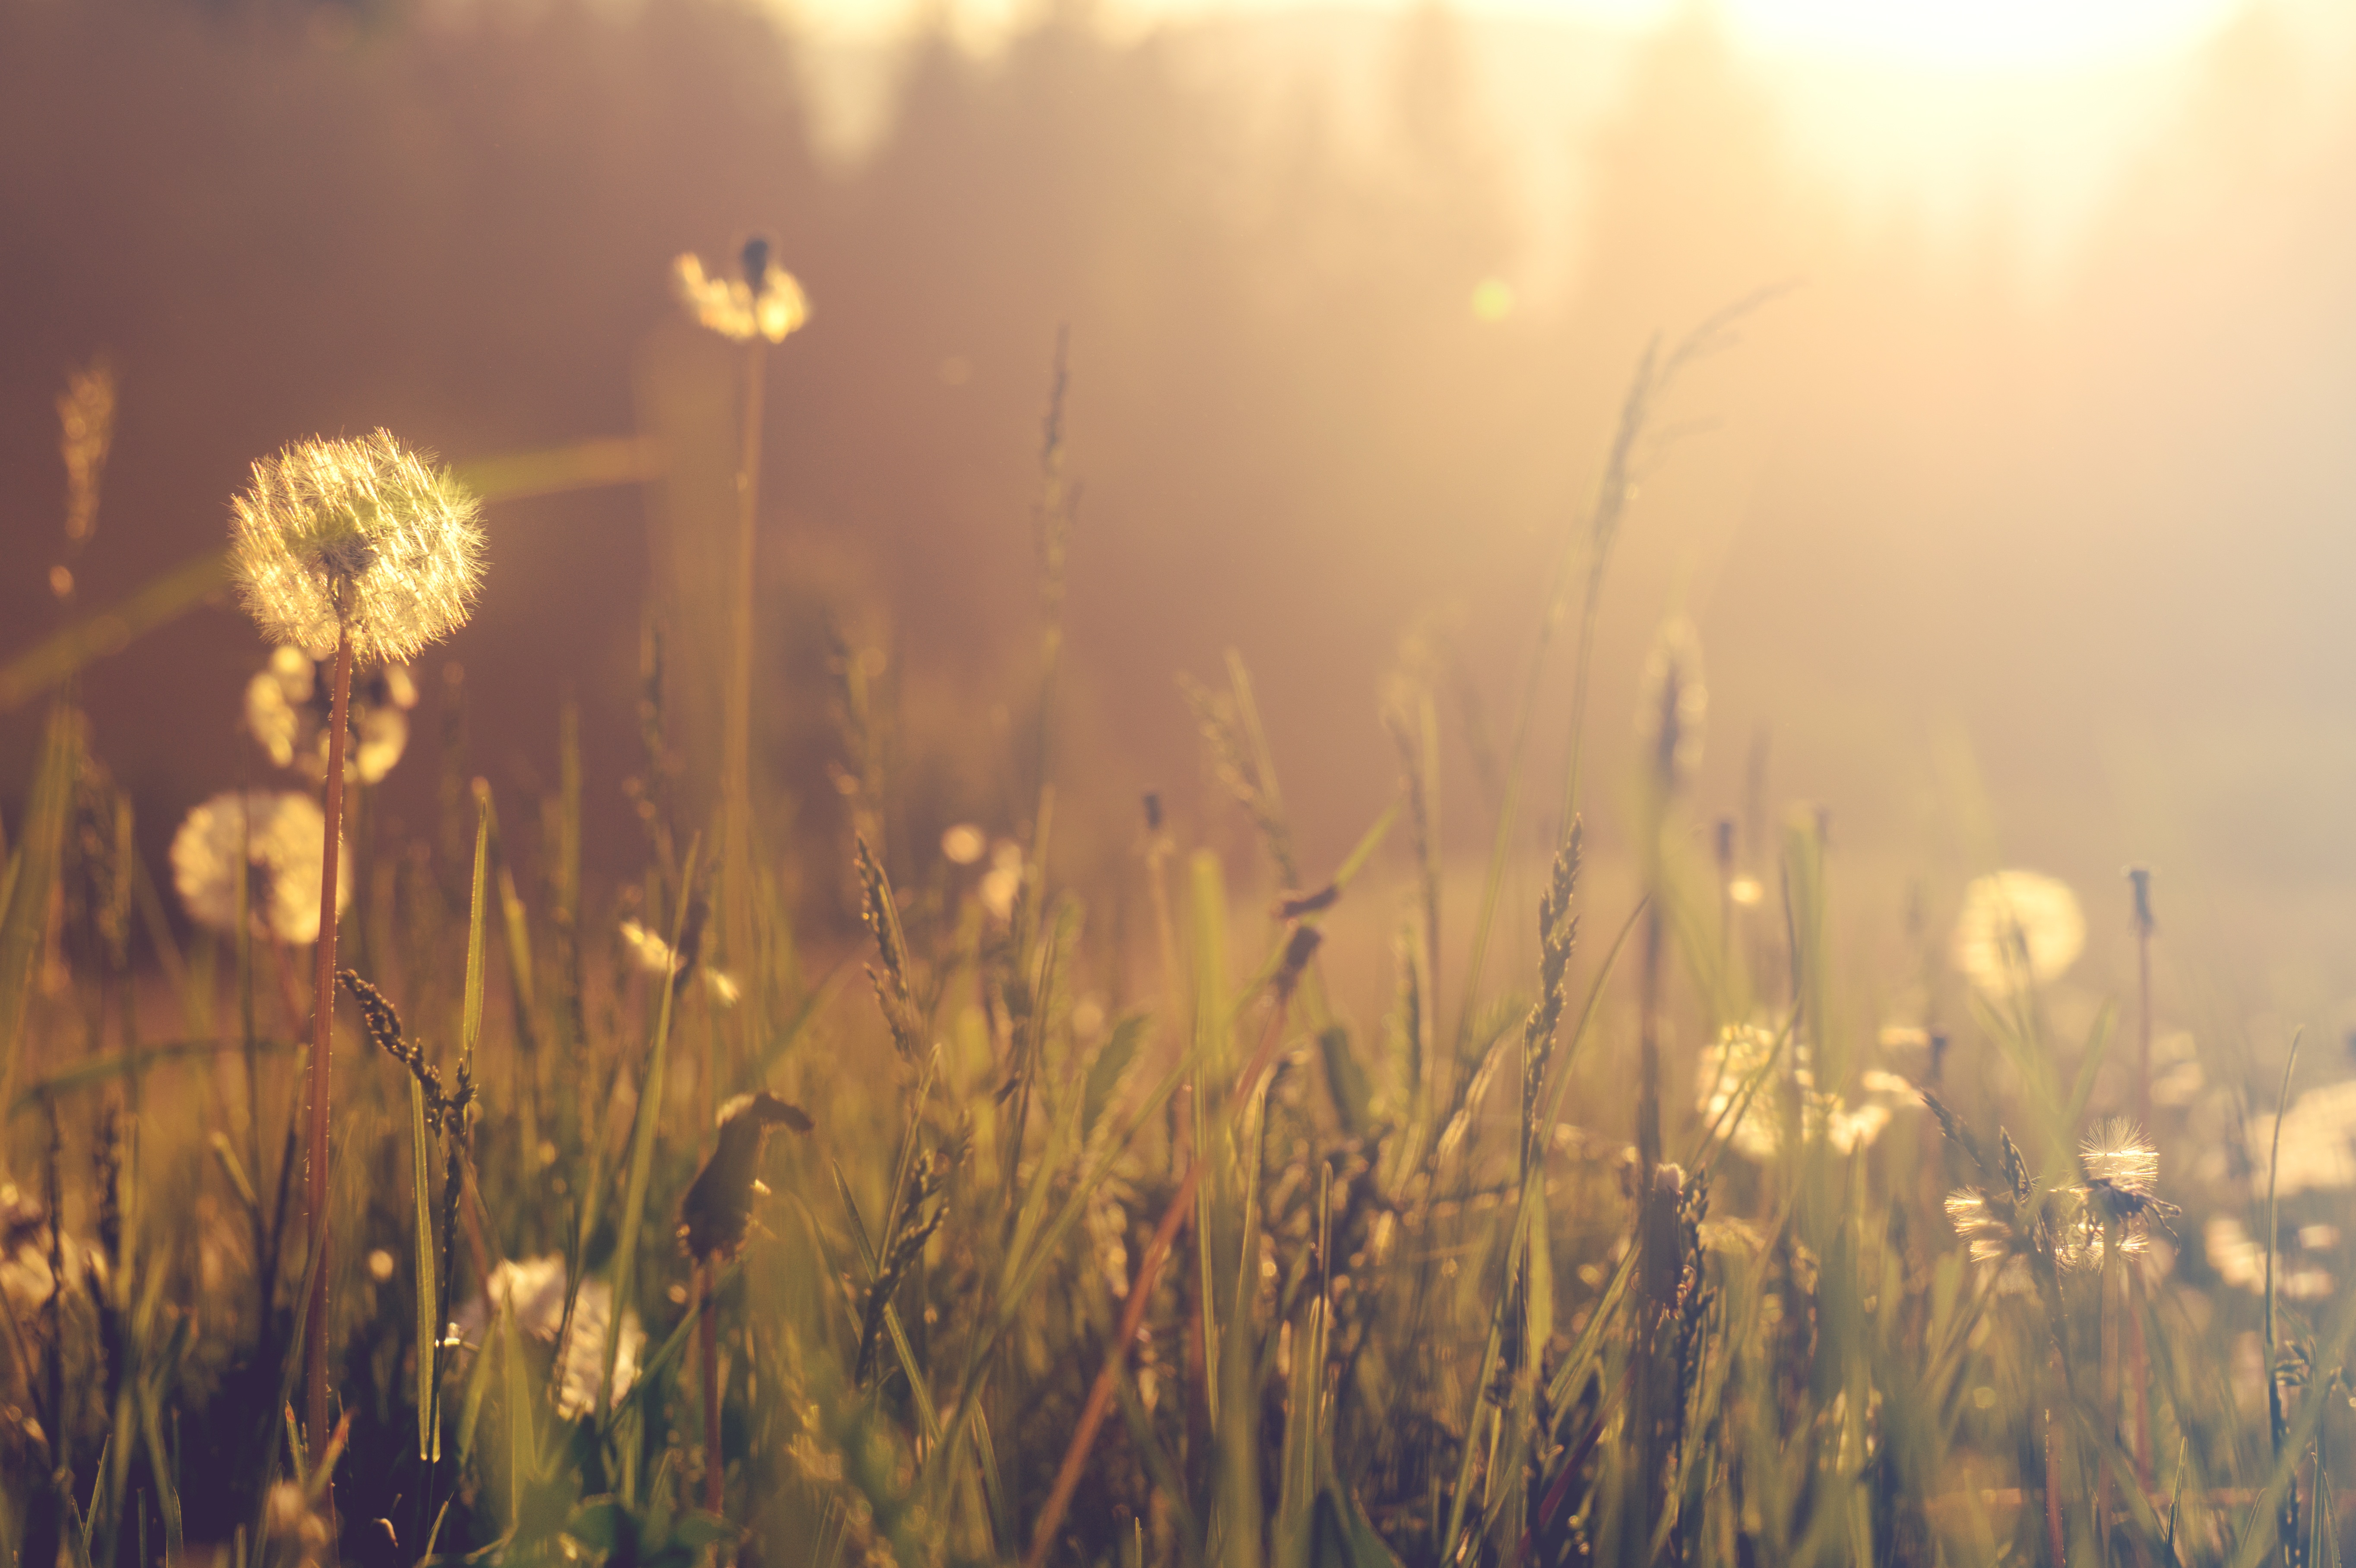
nature, grass, cloud, sky, sun, sunrise, sunset, field, meadow, sunlight, morning, leaf, flower, dawn, evening, food, crop, agriculture, atmospheric phenomenon, grass family